Neukölln Ship Canal

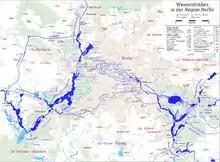
Map of waterways in the Berlin region

The Neukölln Ship Canal, or Neuköllner Schiffahrtskanal, is a long canal in Berlin, Germany. It connects with the Landwehr Canal at its northern end, and with the Teltow Canal and the Britz Canal at its southern end.